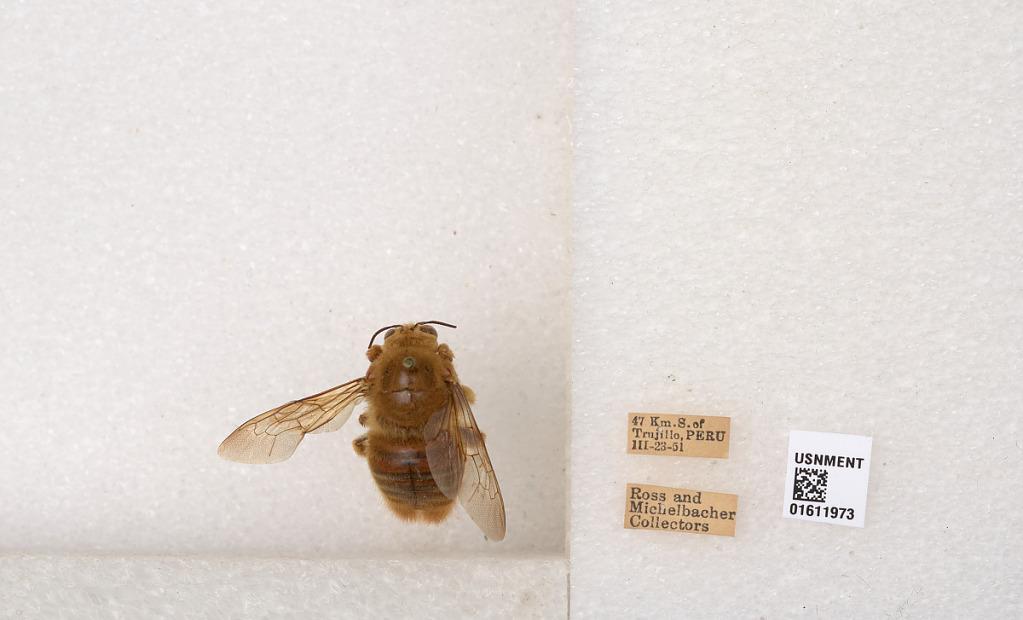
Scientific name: Xylocopa (Neoxylocopa) sp.
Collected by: J. Hondz.
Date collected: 1951-3-23
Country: Peru
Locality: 47 Km. S. of Trujillo